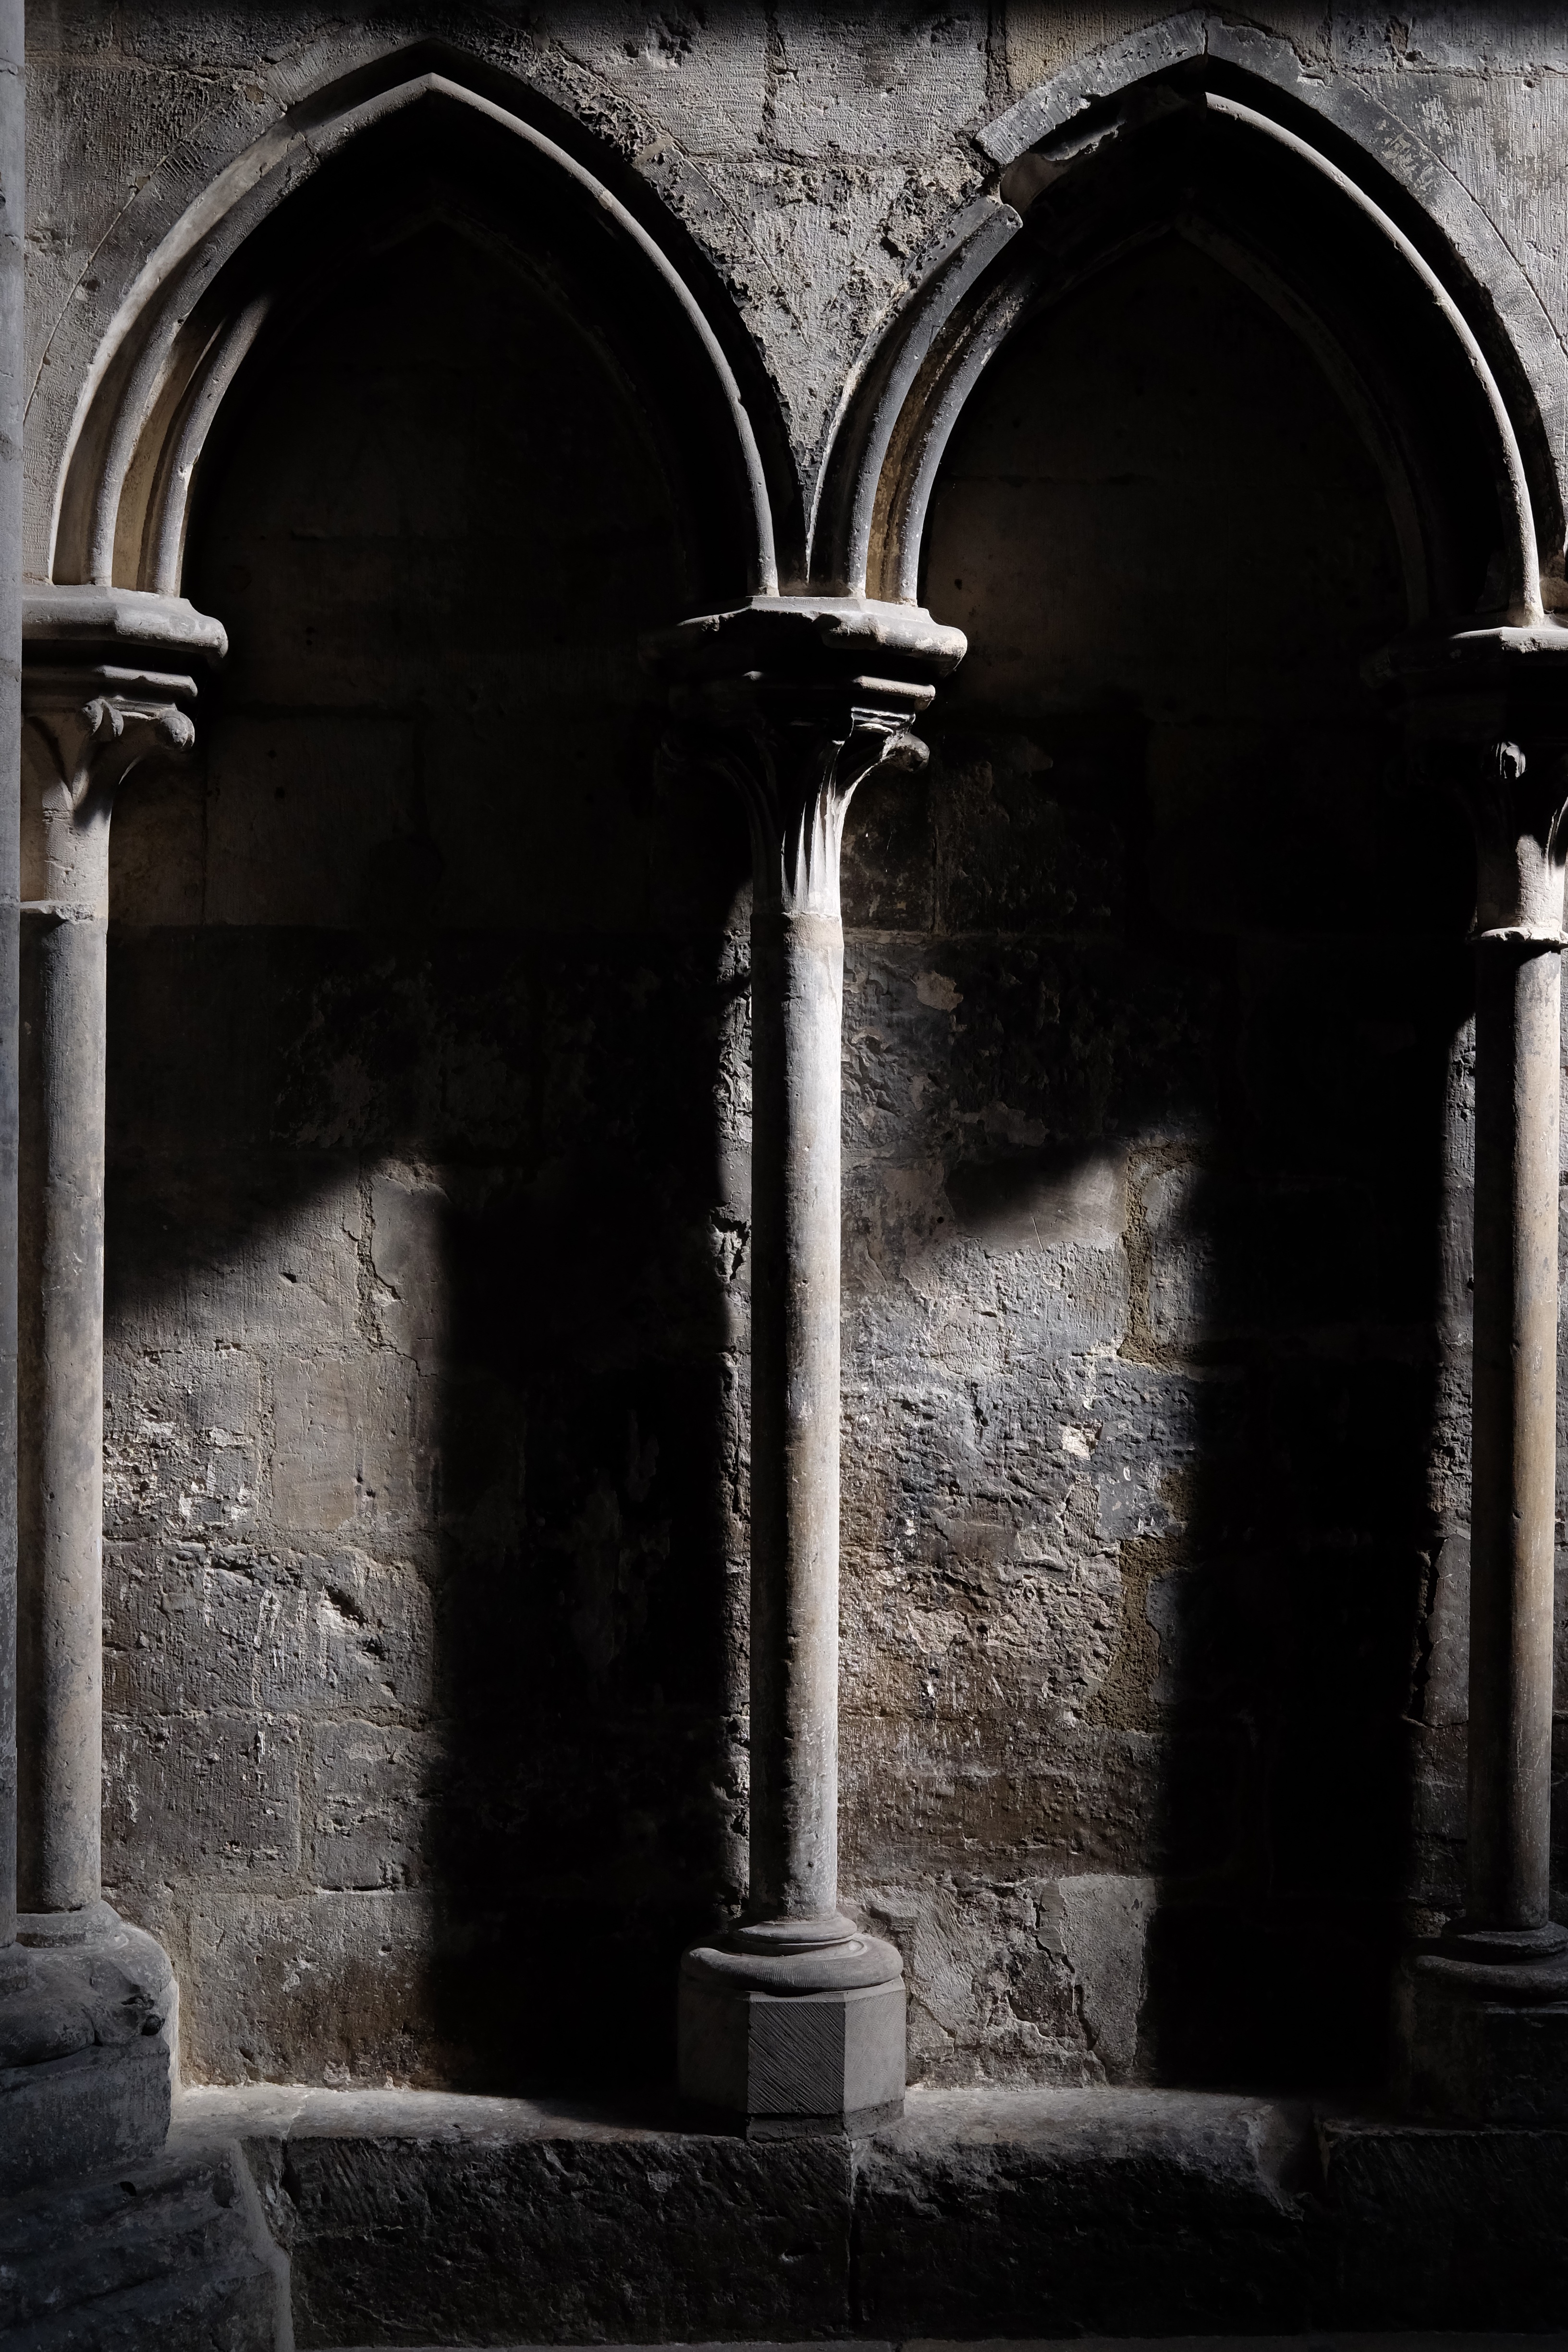
light, architecture, structure, window, building, france, arch, column, darkness, church, cathedral, black, monochrome, door, place of worship, temple, monastery, rouen, ark, ancient history